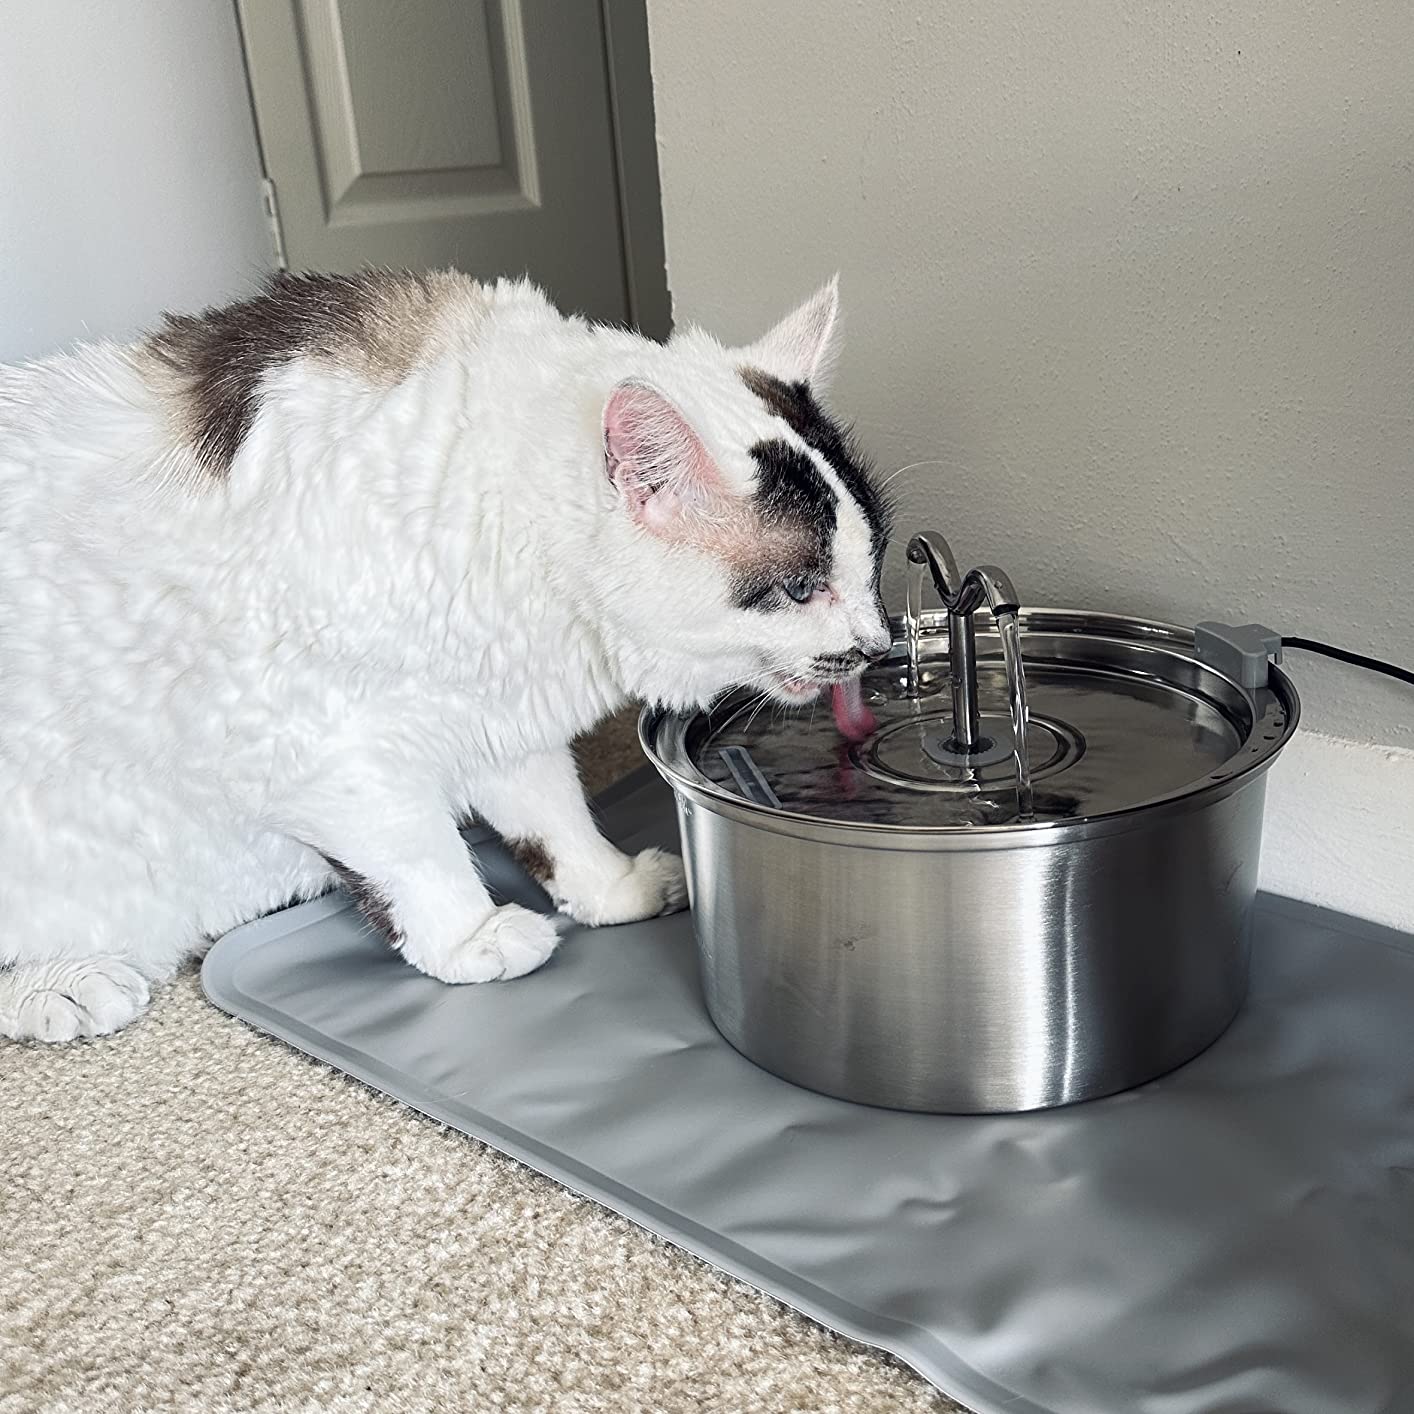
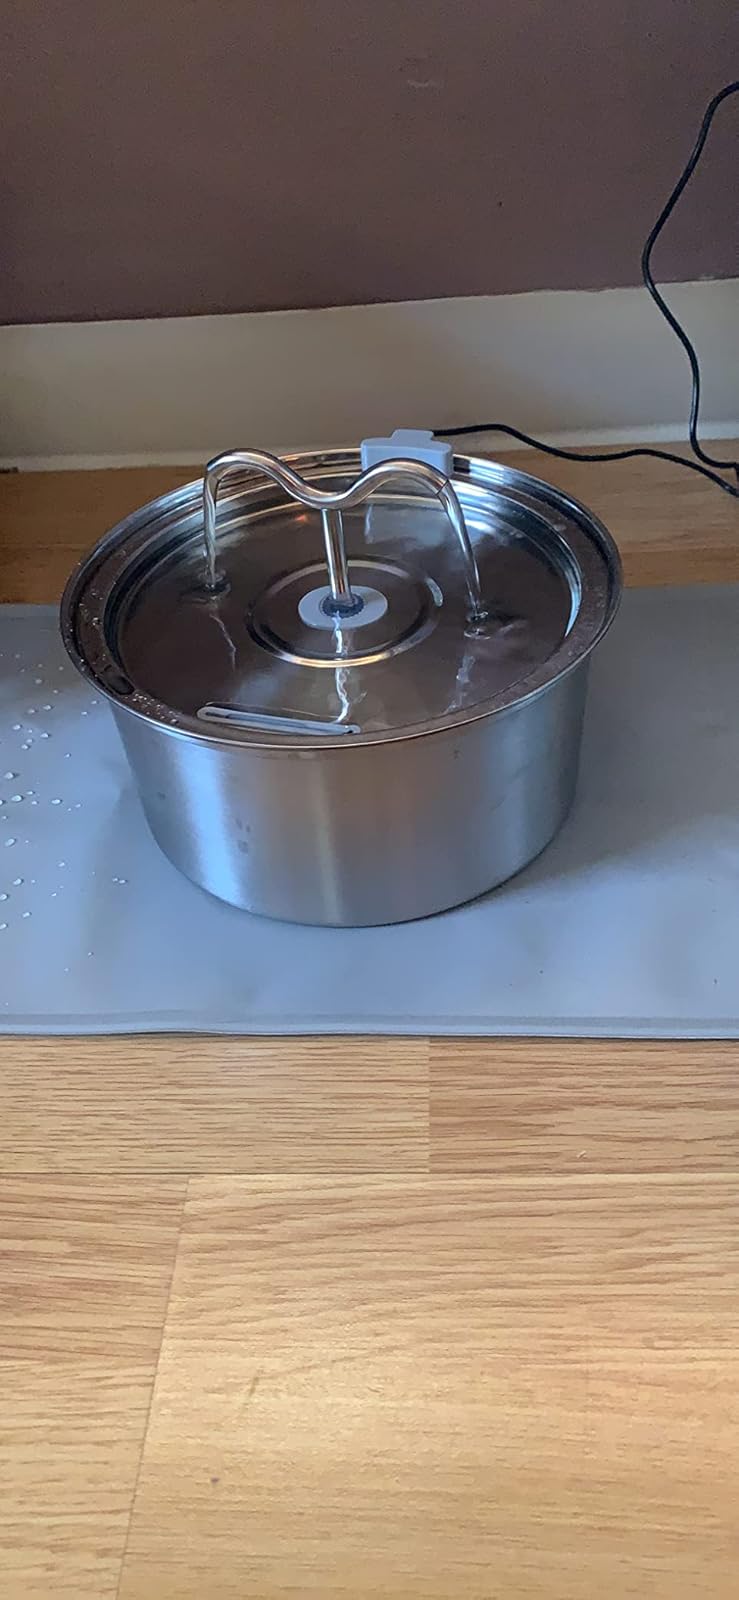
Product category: items_bowl
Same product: yes